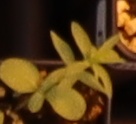
Label: Flax